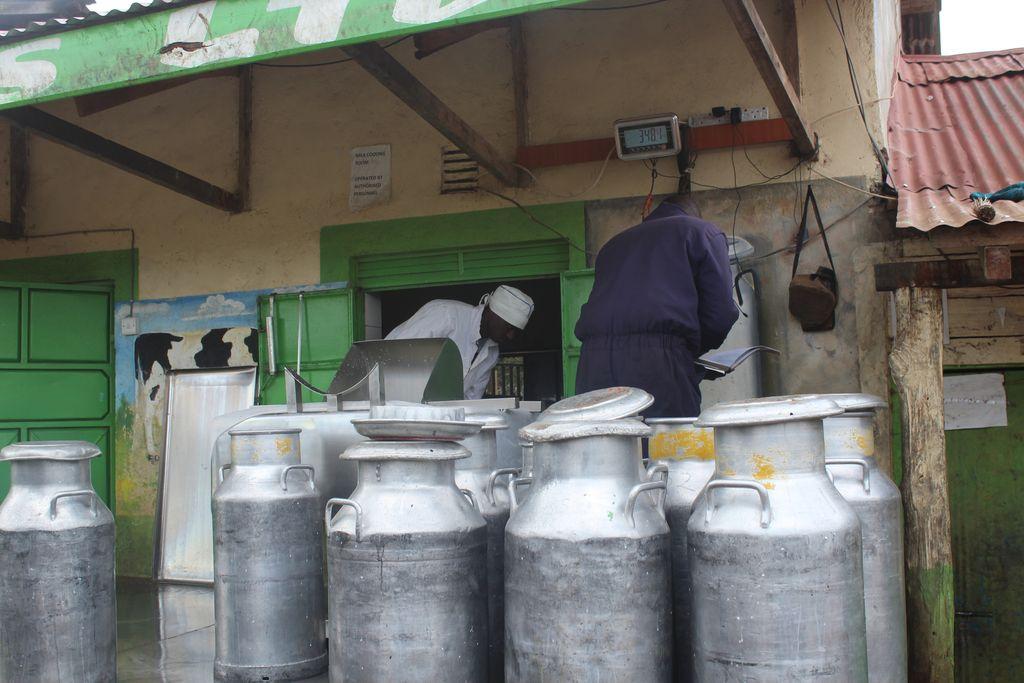
Wafanyikazi wawili wamevaa nguo za kazi nyeupe na buluu, Wanafanyakazi katika duka la maziwa. Mapipa mengi ya chuma yamewekwa mbele ya jengo lenye rangi ya kijani. Kuna mizani ya kielektroniki juu ya ukuta. Paa la mabati limevunjika. Mazingira ni ya kijiji au mtaa wa kiwanda.